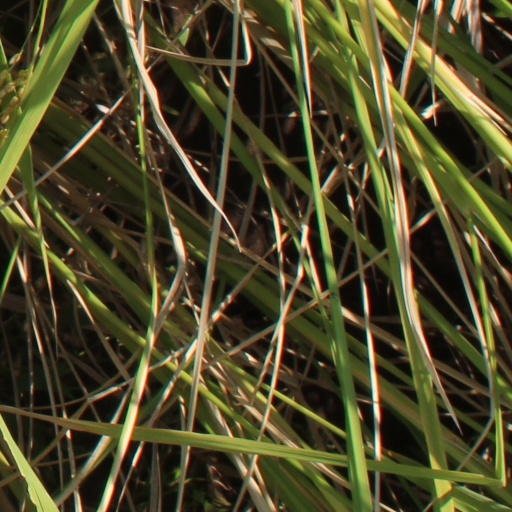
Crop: rice